Rouses Point, New York

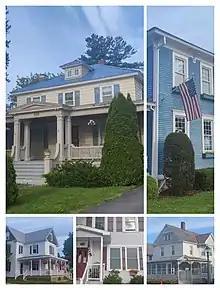
Rouses Point homes

By 1860, Rouses Point had a variety of shops and tradespeople such as loggers, bakers, tailors, carpenters, blacksmiths, prostitutes, and hatters. Its location on the Canada–U.S. border made it an important stop on the Underground Railroad, through which many African American slaves escaped to freedom.